Sohawa

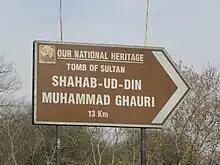
A sign pointing to the tomb of Shahab-Ud-Din Muhammad Ghauri, near Sohawa

The etymology of Sohawa has not been proven, but folk etymology suggests "Soo Hawa", which means "100 winds".